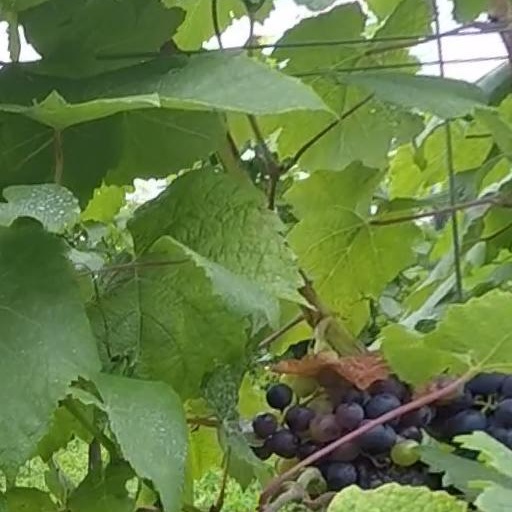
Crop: grape